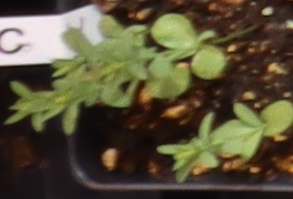
Label: Flax